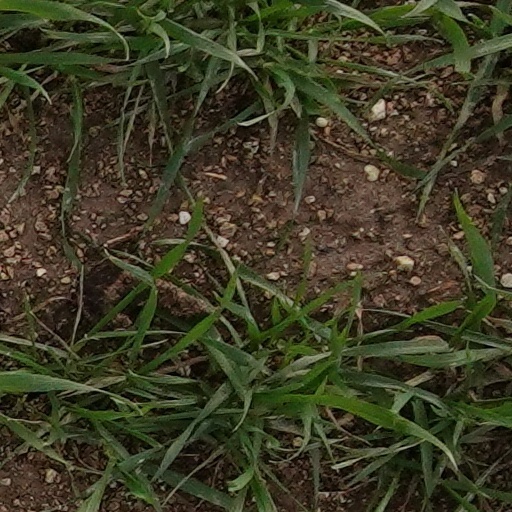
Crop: wheat